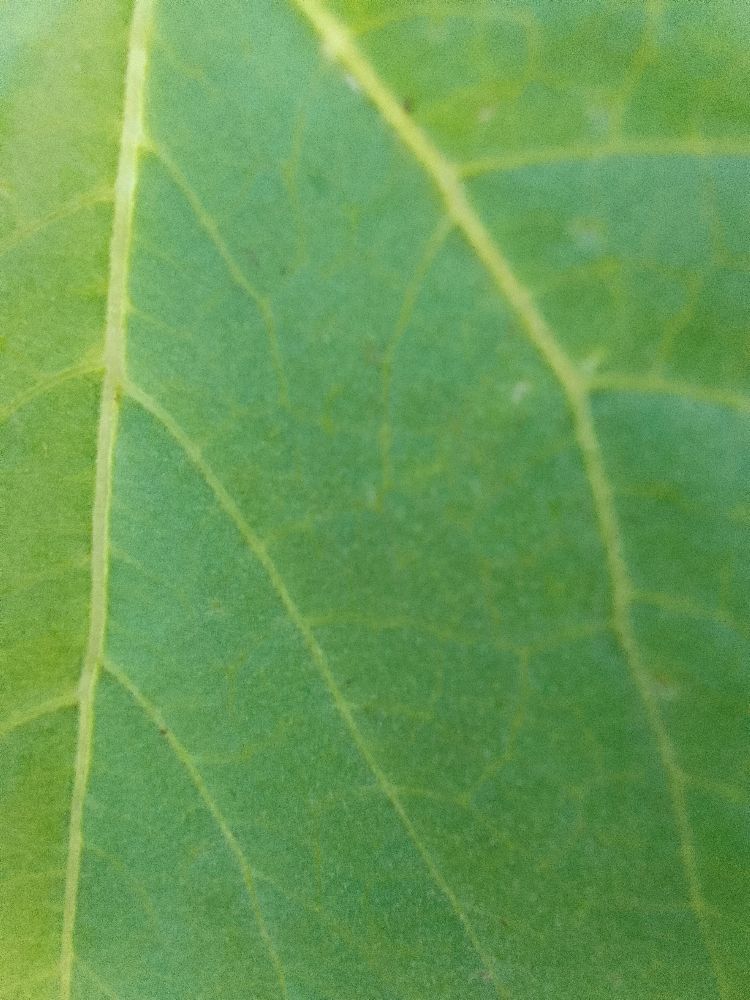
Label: healthy